Resistance in Lithuania during World War II

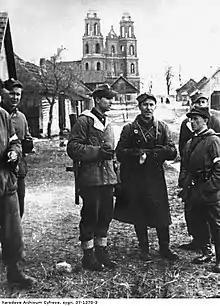
Home Army soldiers in Turgeliai, 1944

There was no significant violent resistance directed against the Nazis. Some Lithuanians, encouraged by Germany's vague promises of autonomy, cooperated with the Nazis. Pre-war tensions over the Vilnius Region resulted in a low-level civil war between Poles and Lithuanians. Nazi-sponsored Lithuanian units, primarily the Lithuanian Security Police, were active in the region and assisted the Germans in repressing the Polish population. In the autumn of 1943, the Home Army began retaliatory operations against the Lithuanian units and killed hundreds of mostly Lithuanian Auxiliary policemen and other collaborators during the first half of 1944. The conflict culminated in the massacres of Polish and Lithuanian civilians in June 1944 in the Glitiškės (Glinciszki) and Dubingiai (Dubinki) villages.